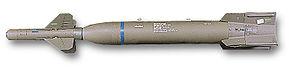
Paveway est une marque déposée de Raytheon pour les bombes guidées laser ainsi que pour les matériels et services qui y sont liés. Ce terme peut être également utilisé par Lockheed Martin pour des produits spécifiques fabriqués sous licence de Raytheon.